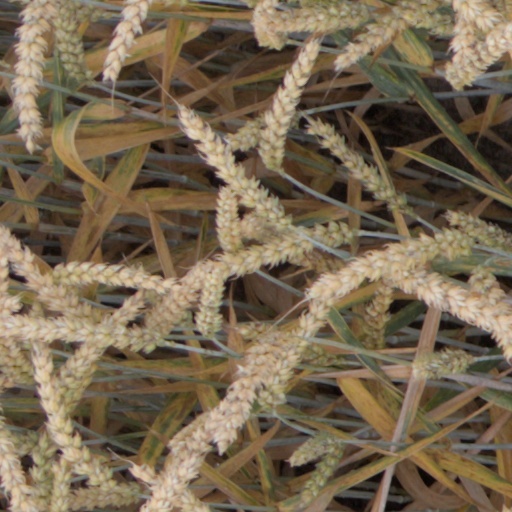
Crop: wheat